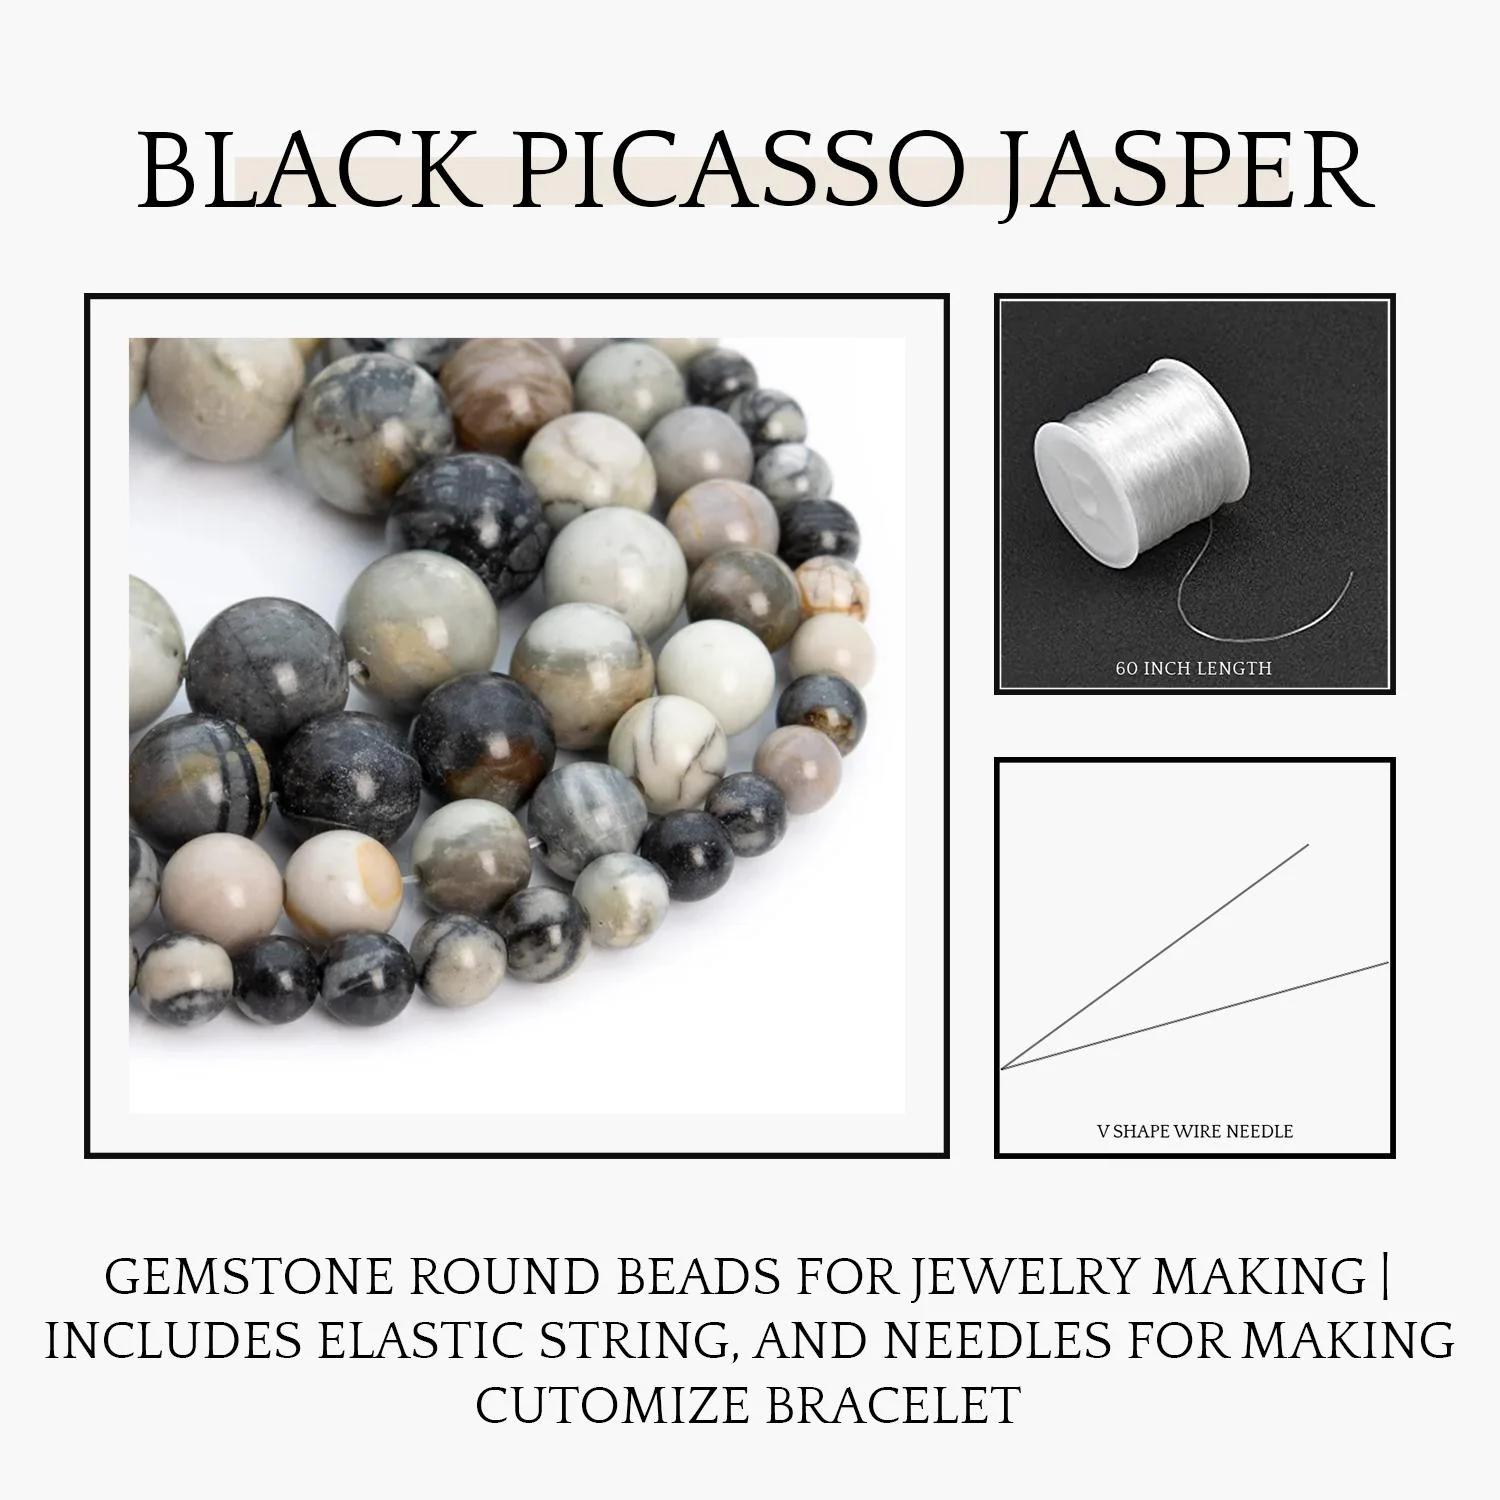
 DIYSM Lab Certified Jewelary Making Gemstone Round Beads | (8MM, Grey Picasso Jasper AAA)
Type: Bracelets & Bangles
Brand: DIYSM
Price: Rs. 495
 DIYSM Jewelary making Gemstone Round Beads | (8MM, Garnet)?